Margaux Hemingway

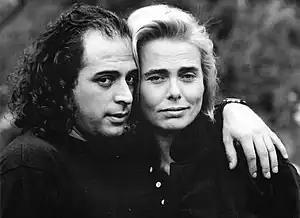
Hemingway with Eduardo Montes-Bradley in 1991

Hemingway made her film debut in the Lamont Johnson-directed rape and revenge film "Lipstick" (1976), alongside her 14-year-old sister Mariel, and Anne Bancroft. In it, she plays a fashion model who is terrorized by a rapist. The film's violent depiction of rape led it to be labeled an exploitation film, though in later years it had success as a cult film.